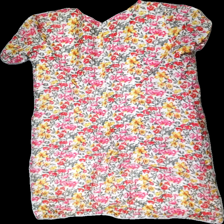
View: back
Type: Dress
Category: Ladies
Brand: Missing
Colors: White, Green, Yellow, Multicolor
Material: 100% Silk
Pattern: Floral print
Cut: Regular
Season: Summer
Price range: 50-100
Recommended usage: Reuse